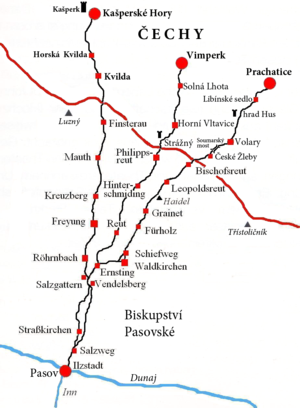
La route du sel désigne les routes commerciales d'échanges et de commerce, par laquelle le sel a été transporté depuis les régions de production vers les régions consommatrices et déficitaires.